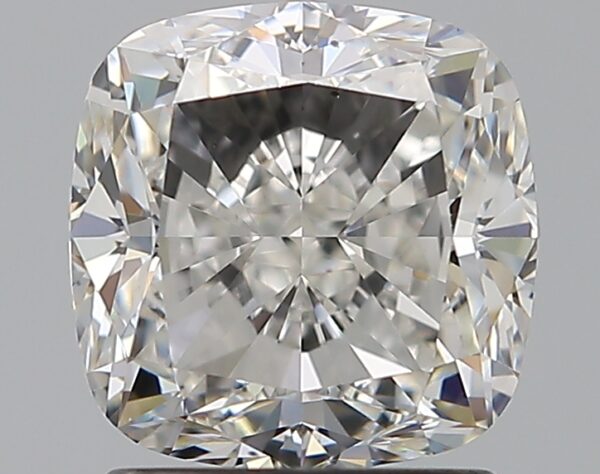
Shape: cushion
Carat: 1.9
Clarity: VS1
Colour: G
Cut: VG
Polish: EX
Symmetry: EX
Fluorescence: M
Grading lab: GIA
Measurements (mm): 6.77 x 6.71 x 4.7